Danubian Sich

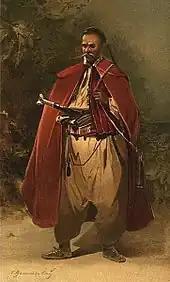
Serhiy Vasylkivsky's painting of a Danubian Sich Cossack.

In 1825, Kosh otaman Lytvyn promised to send another expedition to Greece but fled the Sich without any trace. The events in Greece once again affected relations between Turkey and Russia, and a new Russo-Turkish War broke out. Among the Danubian Cossacks there was as ever a pro-Russian and a pro-Turkish split. The former were willing to return to Russia if a pardon was given. Learning of this, the head (Hradonachalik) of Izmail S.A. Tuchkov entered into secret negotiations with Kosh Vasily Nezmayevsky (1827). The conditions were set to allow the whole Host to return to Russia. Despite being a Russophile, Nezmayevsky was not ready to accept such a move.